Lawful Larceny (1923 film)

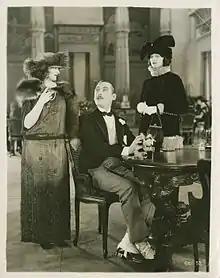
Publicity photo for the film

Lawful Larceny is a lost 1923 American silent drama film directed by Allan Dwan and written by John Lynch and Samuel Shipman. The film stars Hope Hampton, Conrad Nagel, Nita Naldi, Lew Cody, Russell Griffin, and Yvonne Hughes. The film was released on July 22, 1923, by Paramount Pictures.